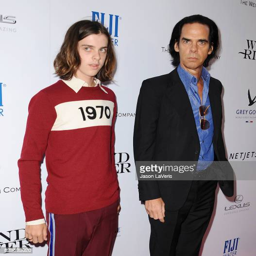
artist and film character attend the premiere